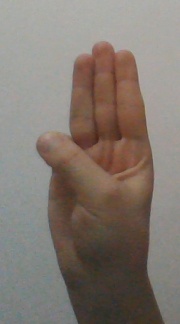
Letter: thaa